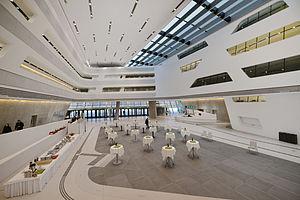
Campus de l'Université d'économie de Vienne, Bibliothèque et Centre de formation (Architecte